Pre-dreadnought battleship

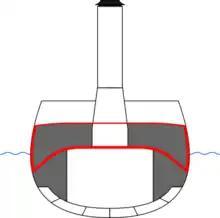
Schematic section of a typical pre-dreadnought battleship with an armored upper and middle deck and side belt (red), lateral protective coal bunkers (grey), and a double-bottom of watertight compartments. The machinery was arranged in the protected internal void.

Pre-dreadnought battleships carried a considerable weight of steel armor, providing them with effective defense against the great majority of naval guns in service during the period. 'Medium' caliber guns up to 8-9.4 inch would generally prove incapable of piercing their thickest armor, while it still provided some measure of defense against even the 'heavy' guns of the day which were considered capable of piercing these plates.